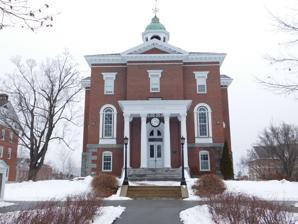
Building: Hathorn Hall
Country: United States of America
Year built: 1857
United States historic place Hathorn Hall, Bates College U.S. National Register of Historic Places Hathorn Hall Show map of Maine Show map of the United States Location Bates College campus, Lewiston, Maine Coordinates 44°6′23″N 70°12′17″W / 44.10639°N 70.20472°W / 44.10639; -70.20472 Built 1857 ( 1857 ) Architect Gridley J. F. Bryant NRHP reference No. 70000071 Added to NRHP August 25, 1970 Hathorn Hall is a historic academic building on the campus of Bates College in Lewiston, Maine .  Built in 1857 to a design by Gridley J.F. Bryant , it was the college's first academic building following the move of the Maine State Seminary (as it was then known) from Parsonsfield to Lewiston.  The building was listed on the National Register of Historic Places in 1970. Description Hathorn Hall is centrally located on the Bates College campus, which is located northeast of Lewiston's commercial downtown area. The hall is a rectangular brick building, three stories in height, with a hip roof capped by a cupola housing an open belfry . Low pedimented gables rise from the short ends of the roof. The gables and the roof's cornice are studded with modillions. Its main entrance, set on one of the short ends, is sheltered by a rectangular flat-roof portico, which has fluted Corinthian columns supporting a full entablature with cornice. History Hathorn Hall and Parker Halls were completed in 1857 by Gridley J.F. Bryant as the first buildings on the Bates campus, then called the Maine State Seminary. Bryant also completed the main building on the Tufts University campus in 1852.  The building was named after Seth Hathorn and Mary Hathorn of Woolwich, Maine who donated funds for the construction of the building. Jonathan Davis donated the bell in Hathorn's bell tower. Nineteenth century " ivy stones " from early classes at the college are embedded in the brick along the exterior of the building. Hathorn Hall's interior has changed several times since its original construction. A fire started in the bell tower of Hathorn Hall in 1881 which severely damaged much of the interior of the building, and the interior was again renovated in 1898, 1960–62, and 1984 (with $180,000 from the Pew Foundation ). The building was added to the National Register of Historic Places in 1970. As of 2010 Hathorn Hall is home to Bates' mathematics and foreign language departments and two computer labs. Images 1857 lithograph image of Hathorn and Parker Halls from an early college catalogue Hathorn and Parker Halls in the 1860s Planting the ivy and laying the class ivy stone on Ivy Day at Hathorn Hall, ca. 1895 Hathorn Hall Bell Tower in 2003 Fireworks behind Hathorn Hall in 2002 Hathorn Hall in winter See also Wikimedia Commons has media related to Hathorn Hall . National Register of Historic Places listings in Androscoggin County, Maine References